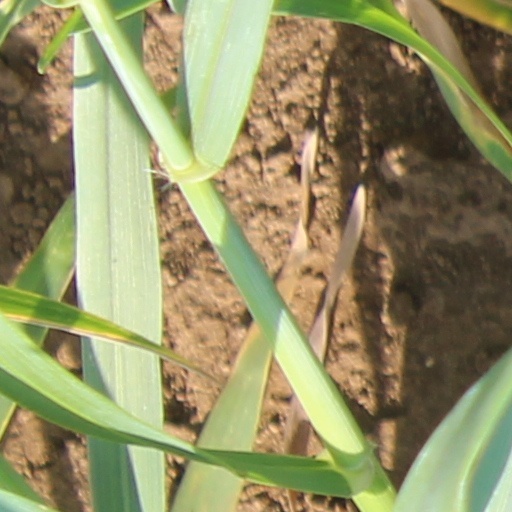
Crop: wheat